Elysium quadrangle

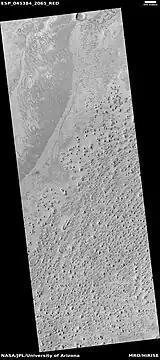
Wide view of field of rootless cones in Phlegra region, as seen by HiRISE under HiWish program

So-called "rootless cones" are caused by explosions of lava with ground ice under the flow. The ice melts and turns into a vapor that expands in an explosion that produces a cone or ring. Features like these are found in Iceland, when lavas cover water-saturated substrates.